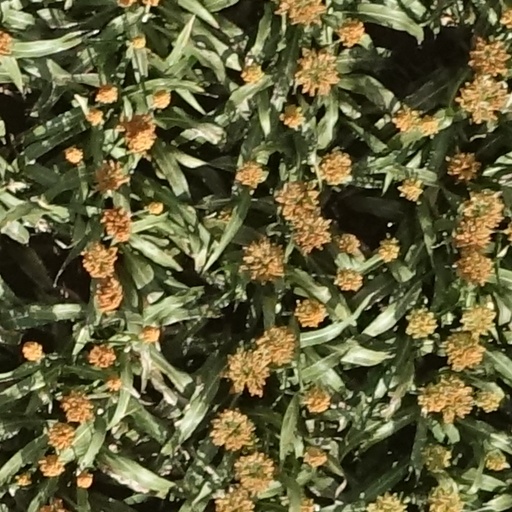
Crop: sorghum